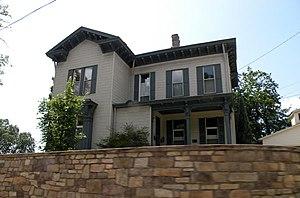
Ben Avon est un borough situé dans le comté d'Allegheny, en Pennsylvanie, aux États-Unis. En 2010, il comptait une population de 1 781 habitants. Il est incorporé en janvier 1891.